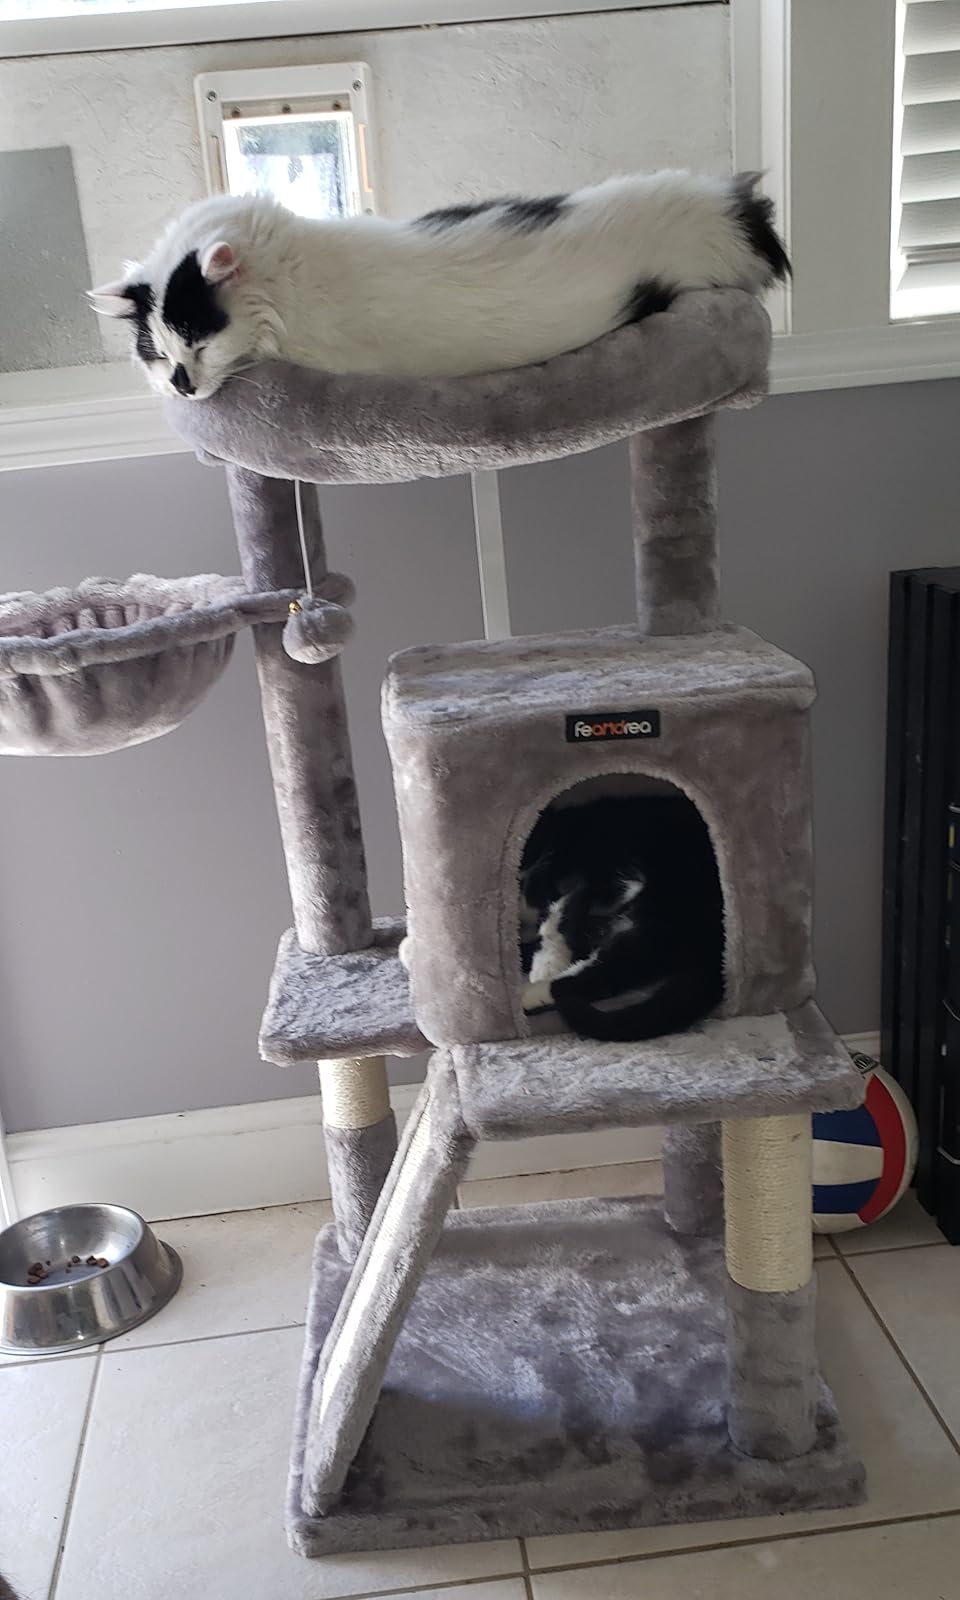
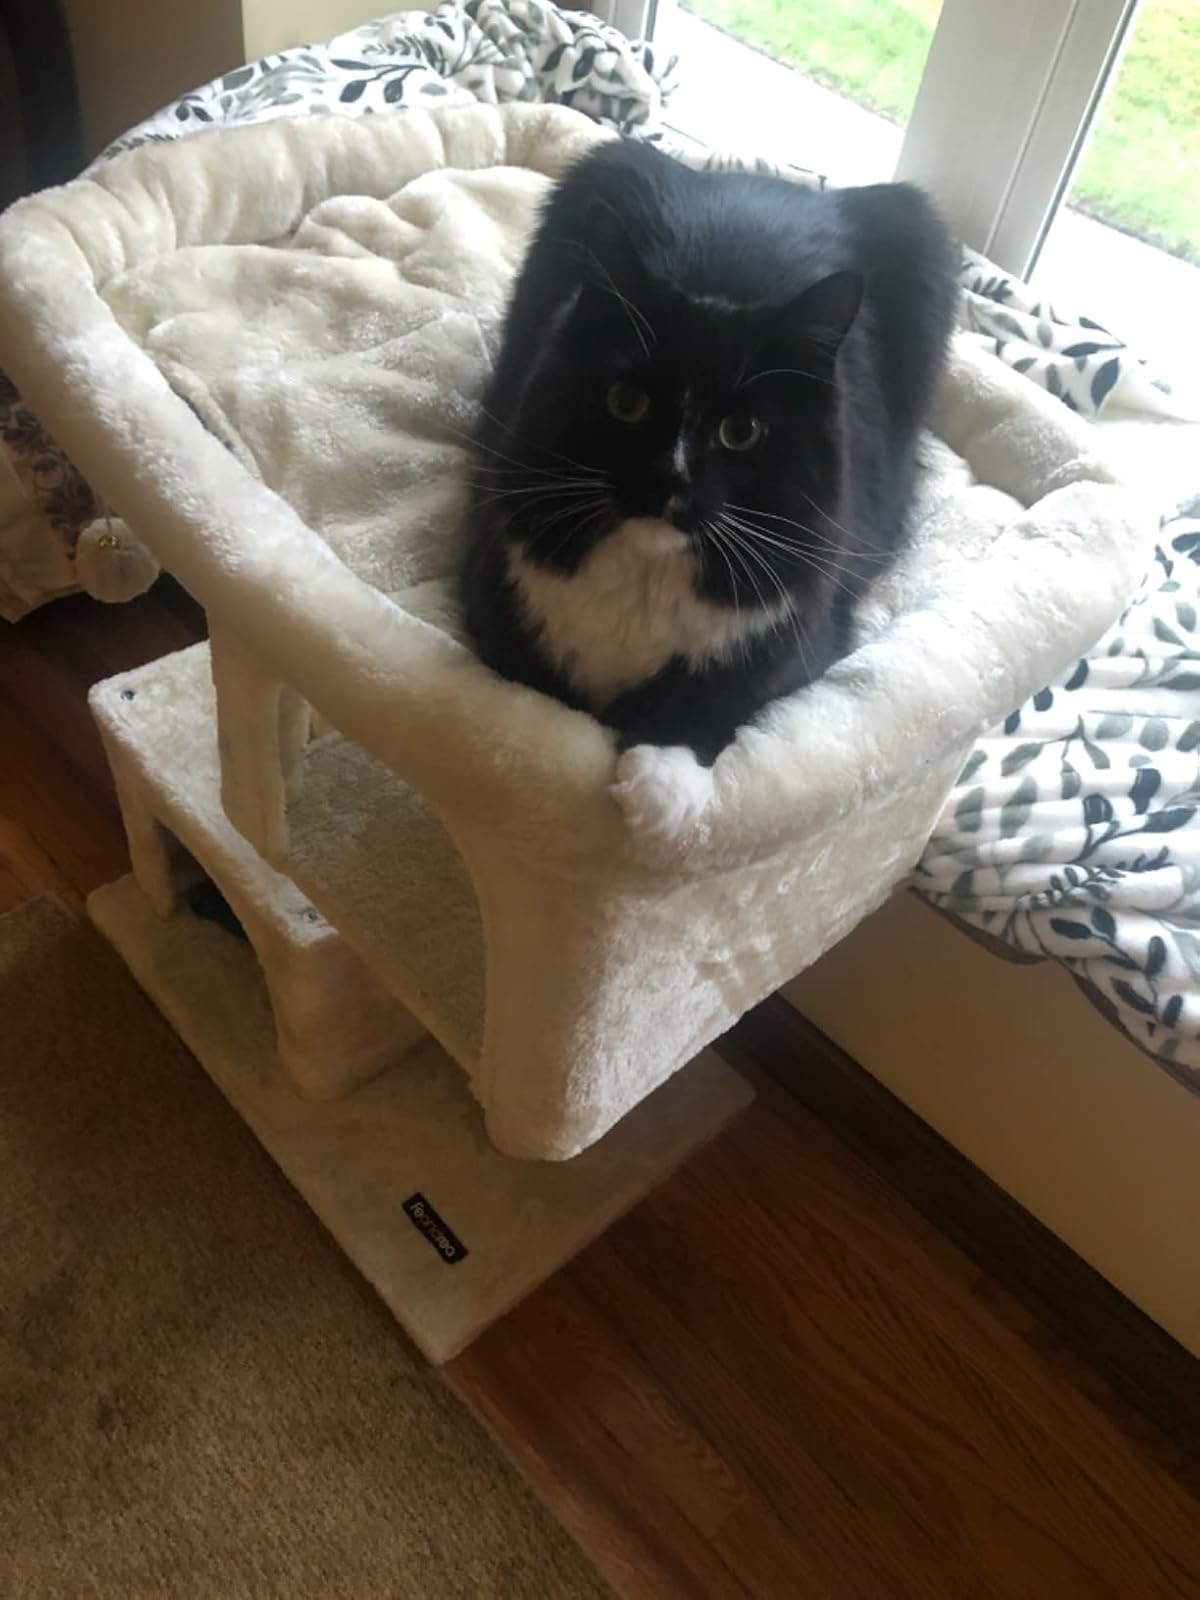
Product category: items_cat tree
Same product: no